2007 Toyota/Save Mart 350

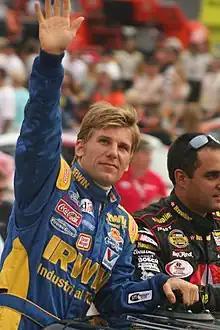
Jamie McMurray had the third pole position of his career.

Three practice sessions were held before the Sunday race: one on Friday and two on Saturday. The first session lasted 90 minutes, the second 50 minutes and the third 60 minutes. Gordon and Johnson were prohibited from competing in the first practice session and Friday's qualifier because their right-front fenders were deemed too wide by race officials during a pre-event inspection, and both drivers were required to start at the rear of the field for the race. Bobby Labonte was fastest in the first practice session with a time of 77.539 seconds; Robby Gordon was second and Kurt Busch third. Stewart took fourth position, and McMurray placed fifth. Fellows, Edwards, Ryan Newman, Harvick and Kasey Kahne rounded out the session's top-ten fastest drivers. Said, Dave Blaney and Stewart went off the track but continued.